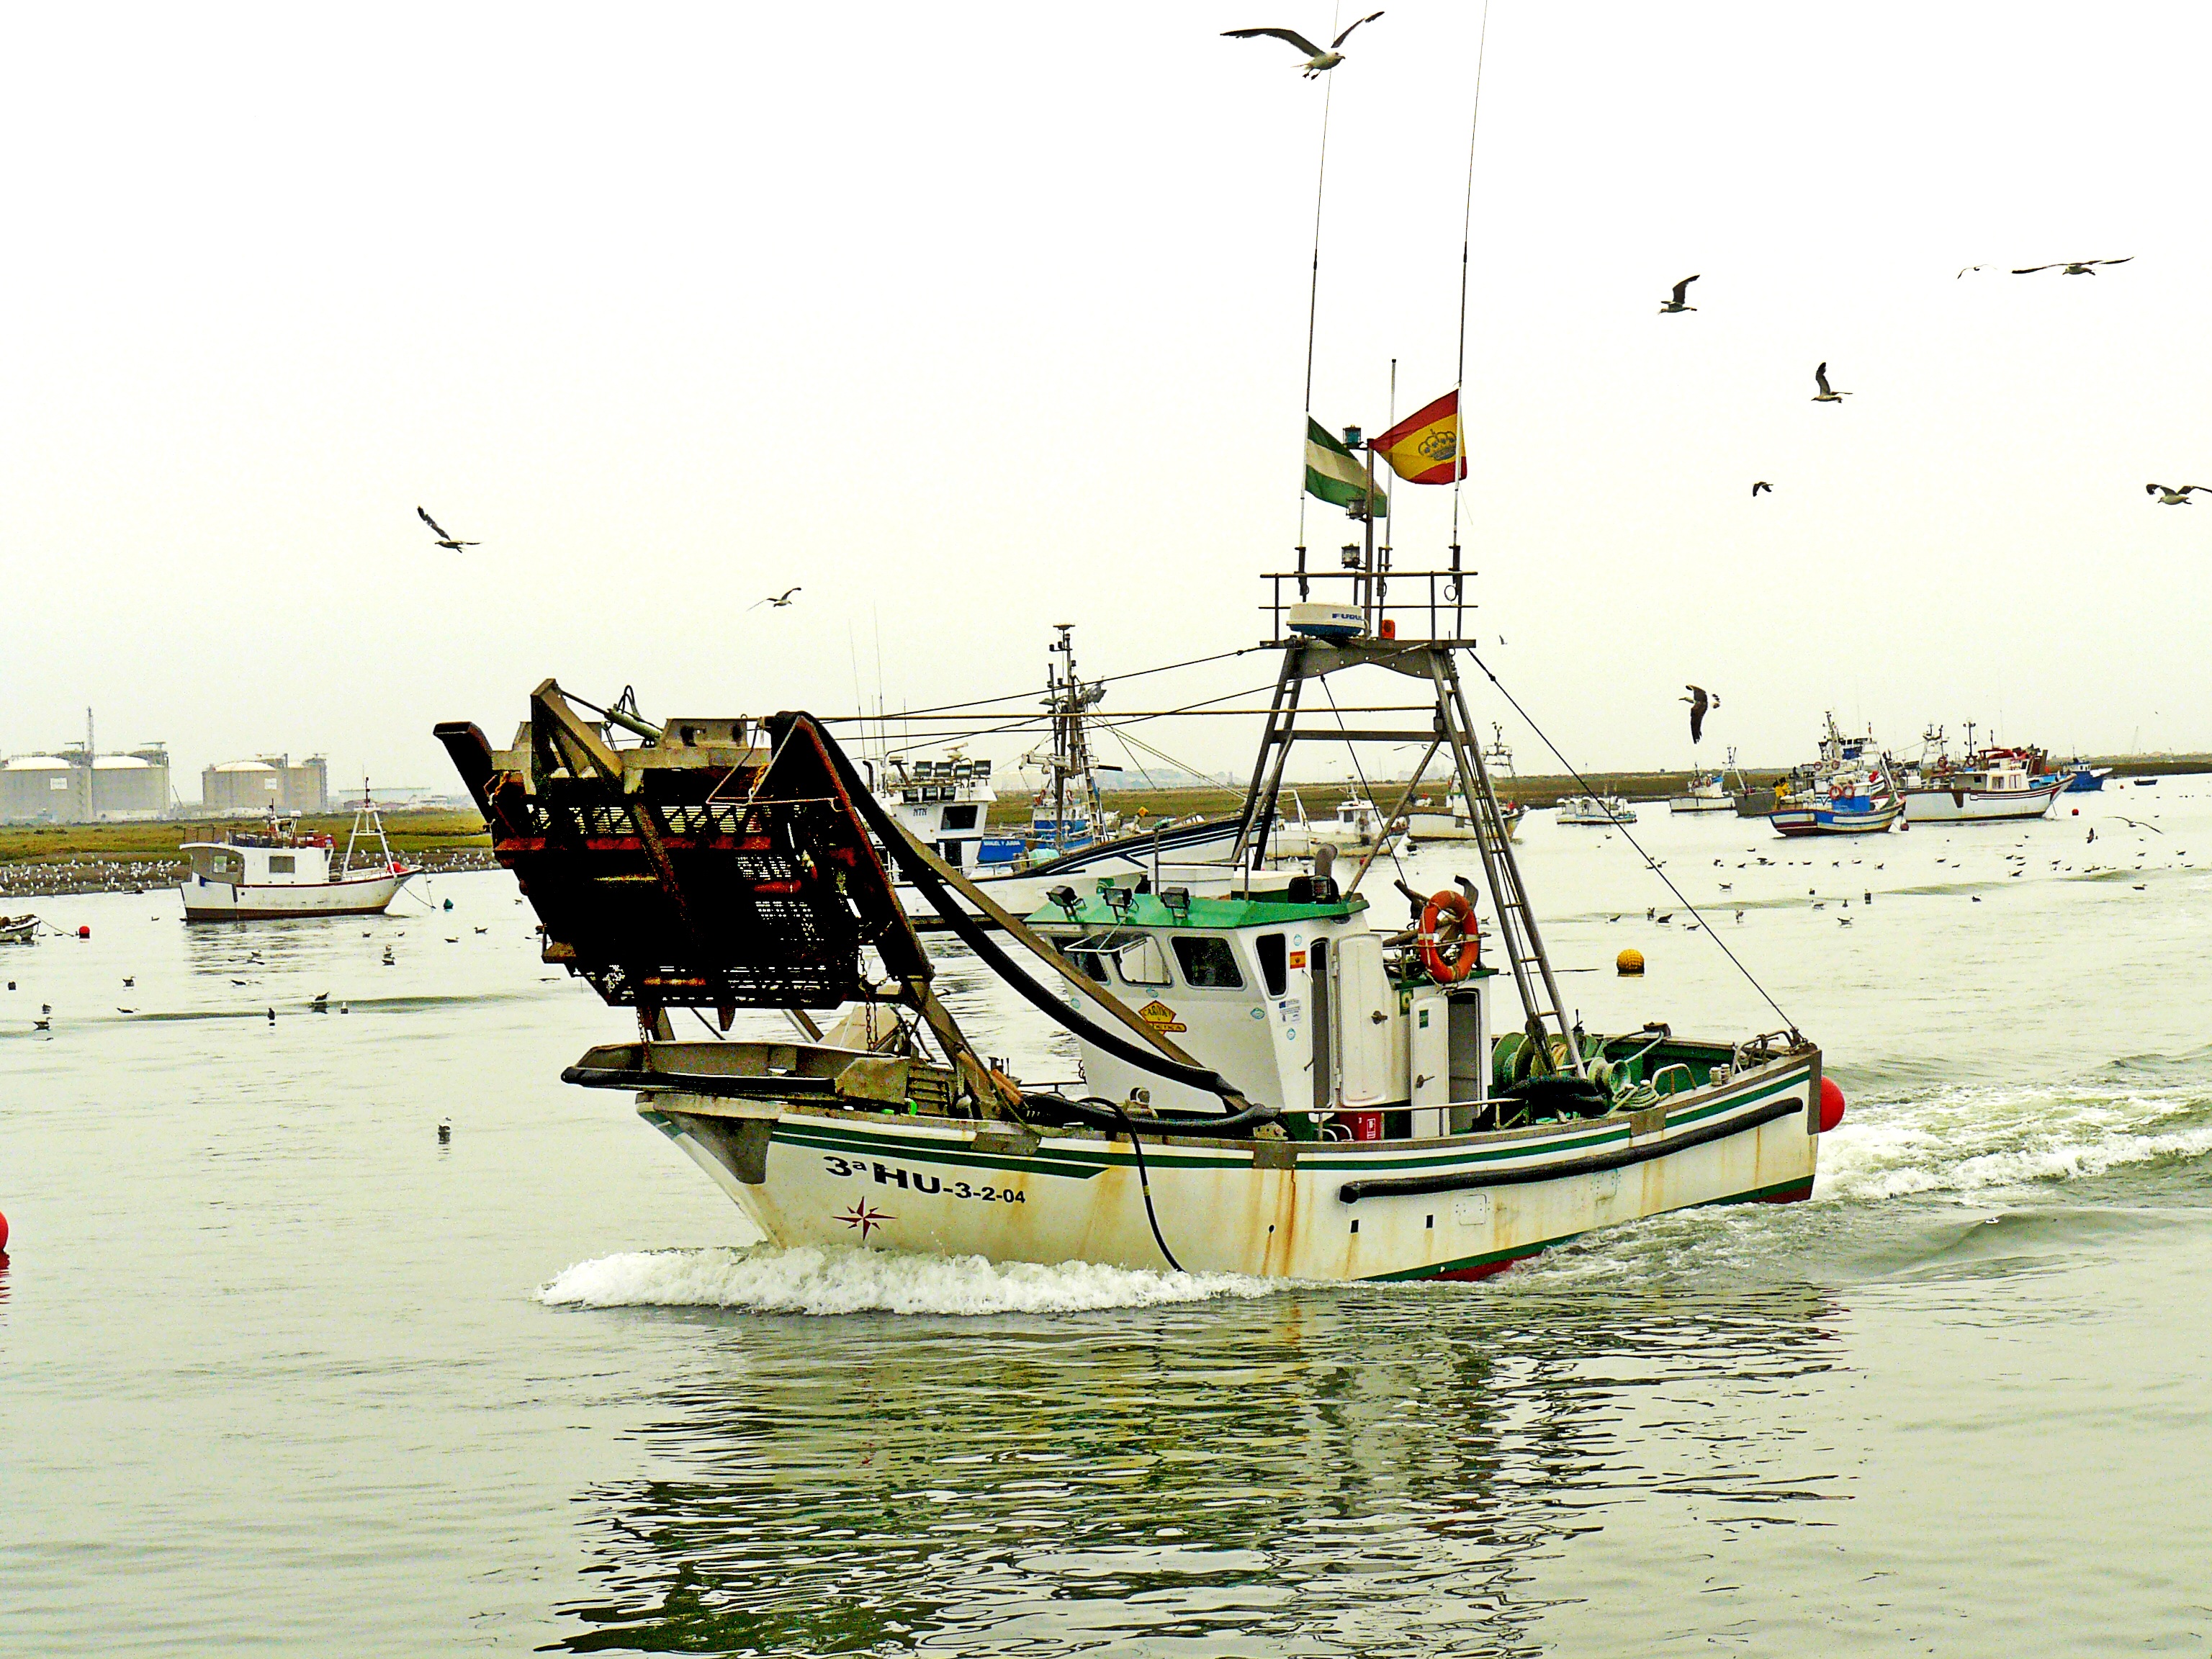
sea, coast, boat, ship, vehicle, fishing, boating, watercraft, rowing, fishing vessel, ria, fishing trawler